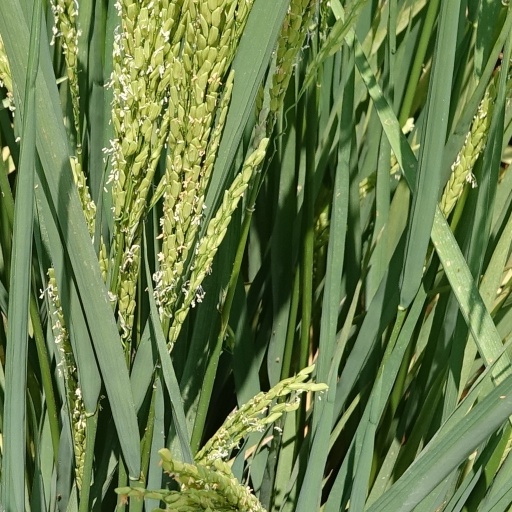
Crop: rice